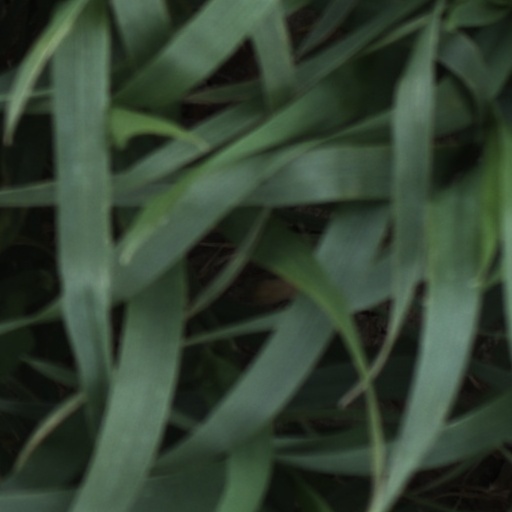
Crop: wheat